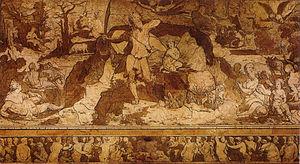
Le pavement du Duomo de Sienne est un des exemples les plus étendus et les plus appréciés d'un ensemble de marqueteries de marbre, un projet décoratif qui s'est étalé sur six siècles, du XIVᵉ au XIXᵉ siècle. Comme la construction de la cathédrale, l'histoire du pavement se mêle étroitement à celle de la cité et de l'école artistique siennoise. Les Siennois n'ont d'ailleurs jamais lésiné, au cours des siècles, quant aux moyens mis en œuvre, d'abord pour sa création, puis pour sa préservation. Composé de plus de soixante scènes, il est généralement recouvert, dans les zones les plus fréquentées, par des feuilles de masonite, sauf une fois par an, pendant un mois environ, entre septembre et octobre.